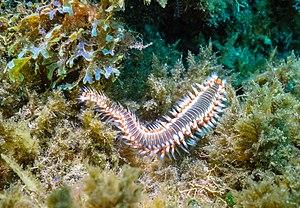
Hermodice carunculata, communément appelé Ver de feu barbu ou Ver barbelé, est un ver annelé marin de la famille des Amphinomidae natif de l'océan Atlantique tropical et de la mer Méditerranée.